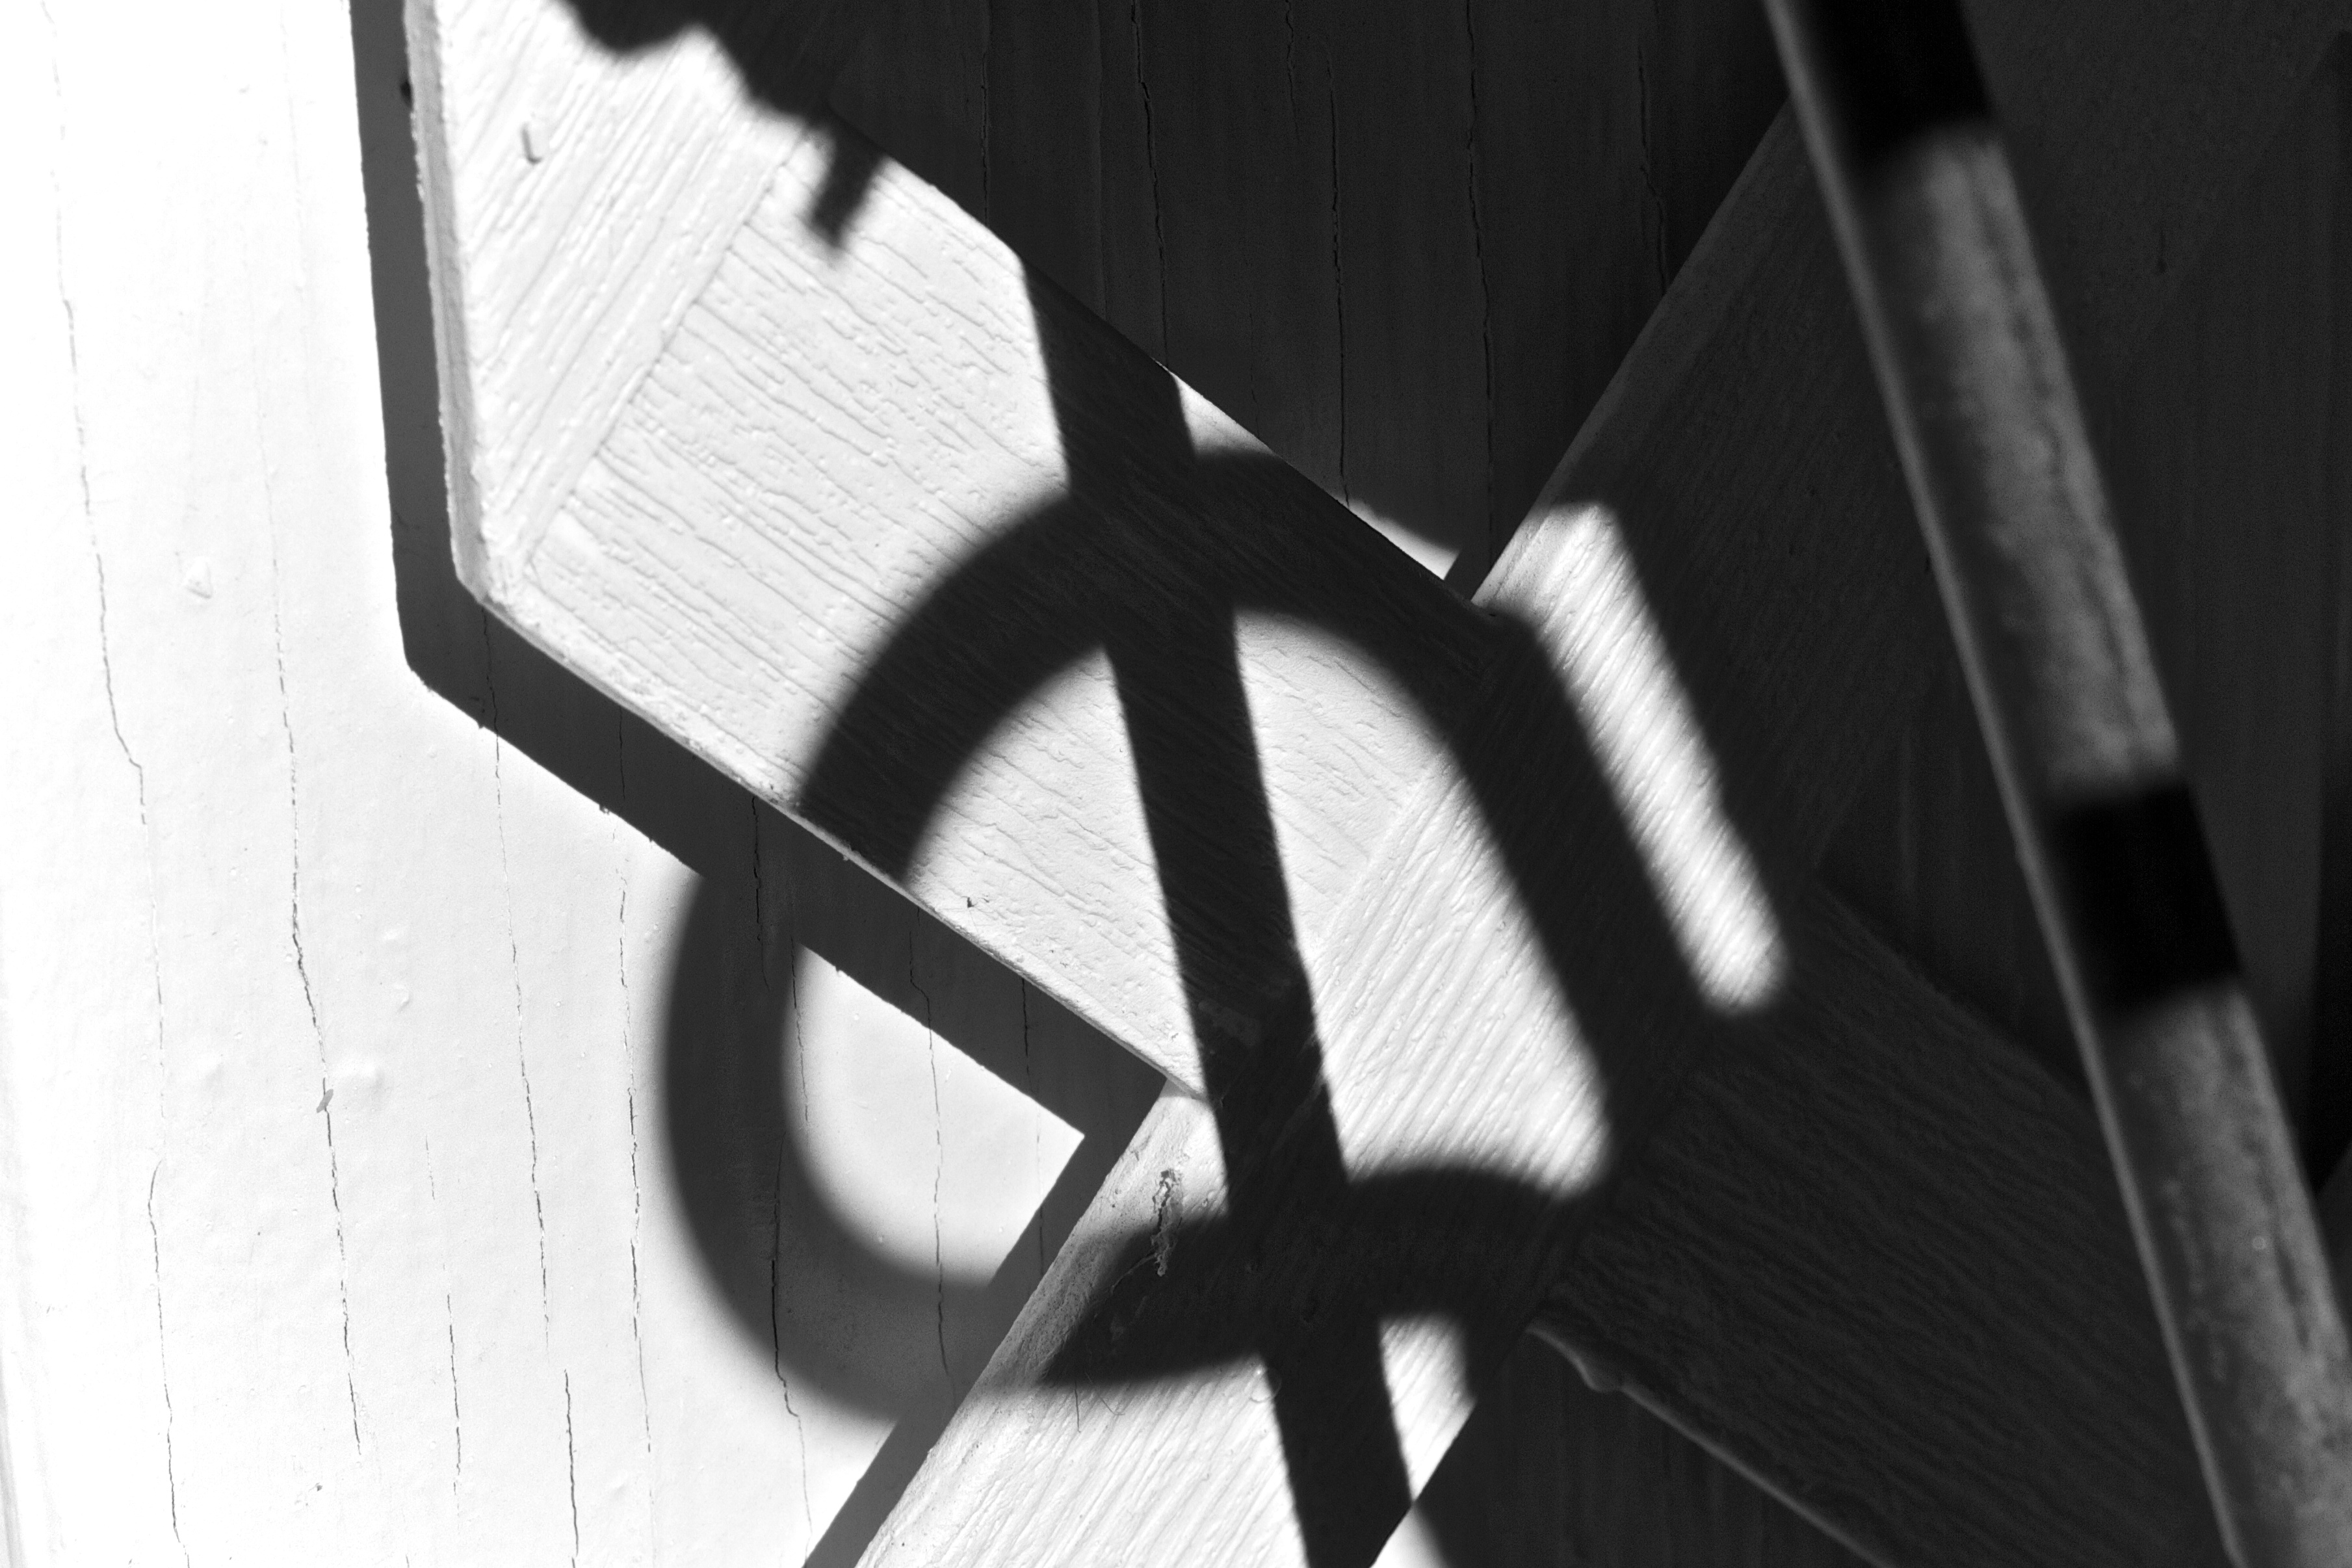
light, black and white, white, photography, line, shadow, darkness, black, monochrome, symmetry, shape, 2014365, b7w, monochrome photography